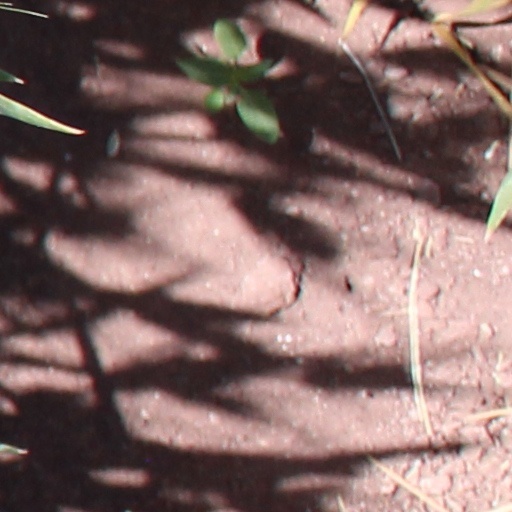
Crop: wheat